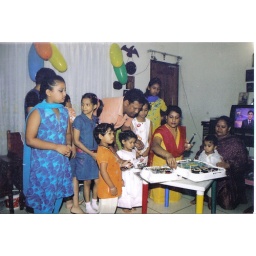
Arshee the one in blue is standing and being wut she thinks is best